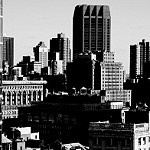
Label: B & W